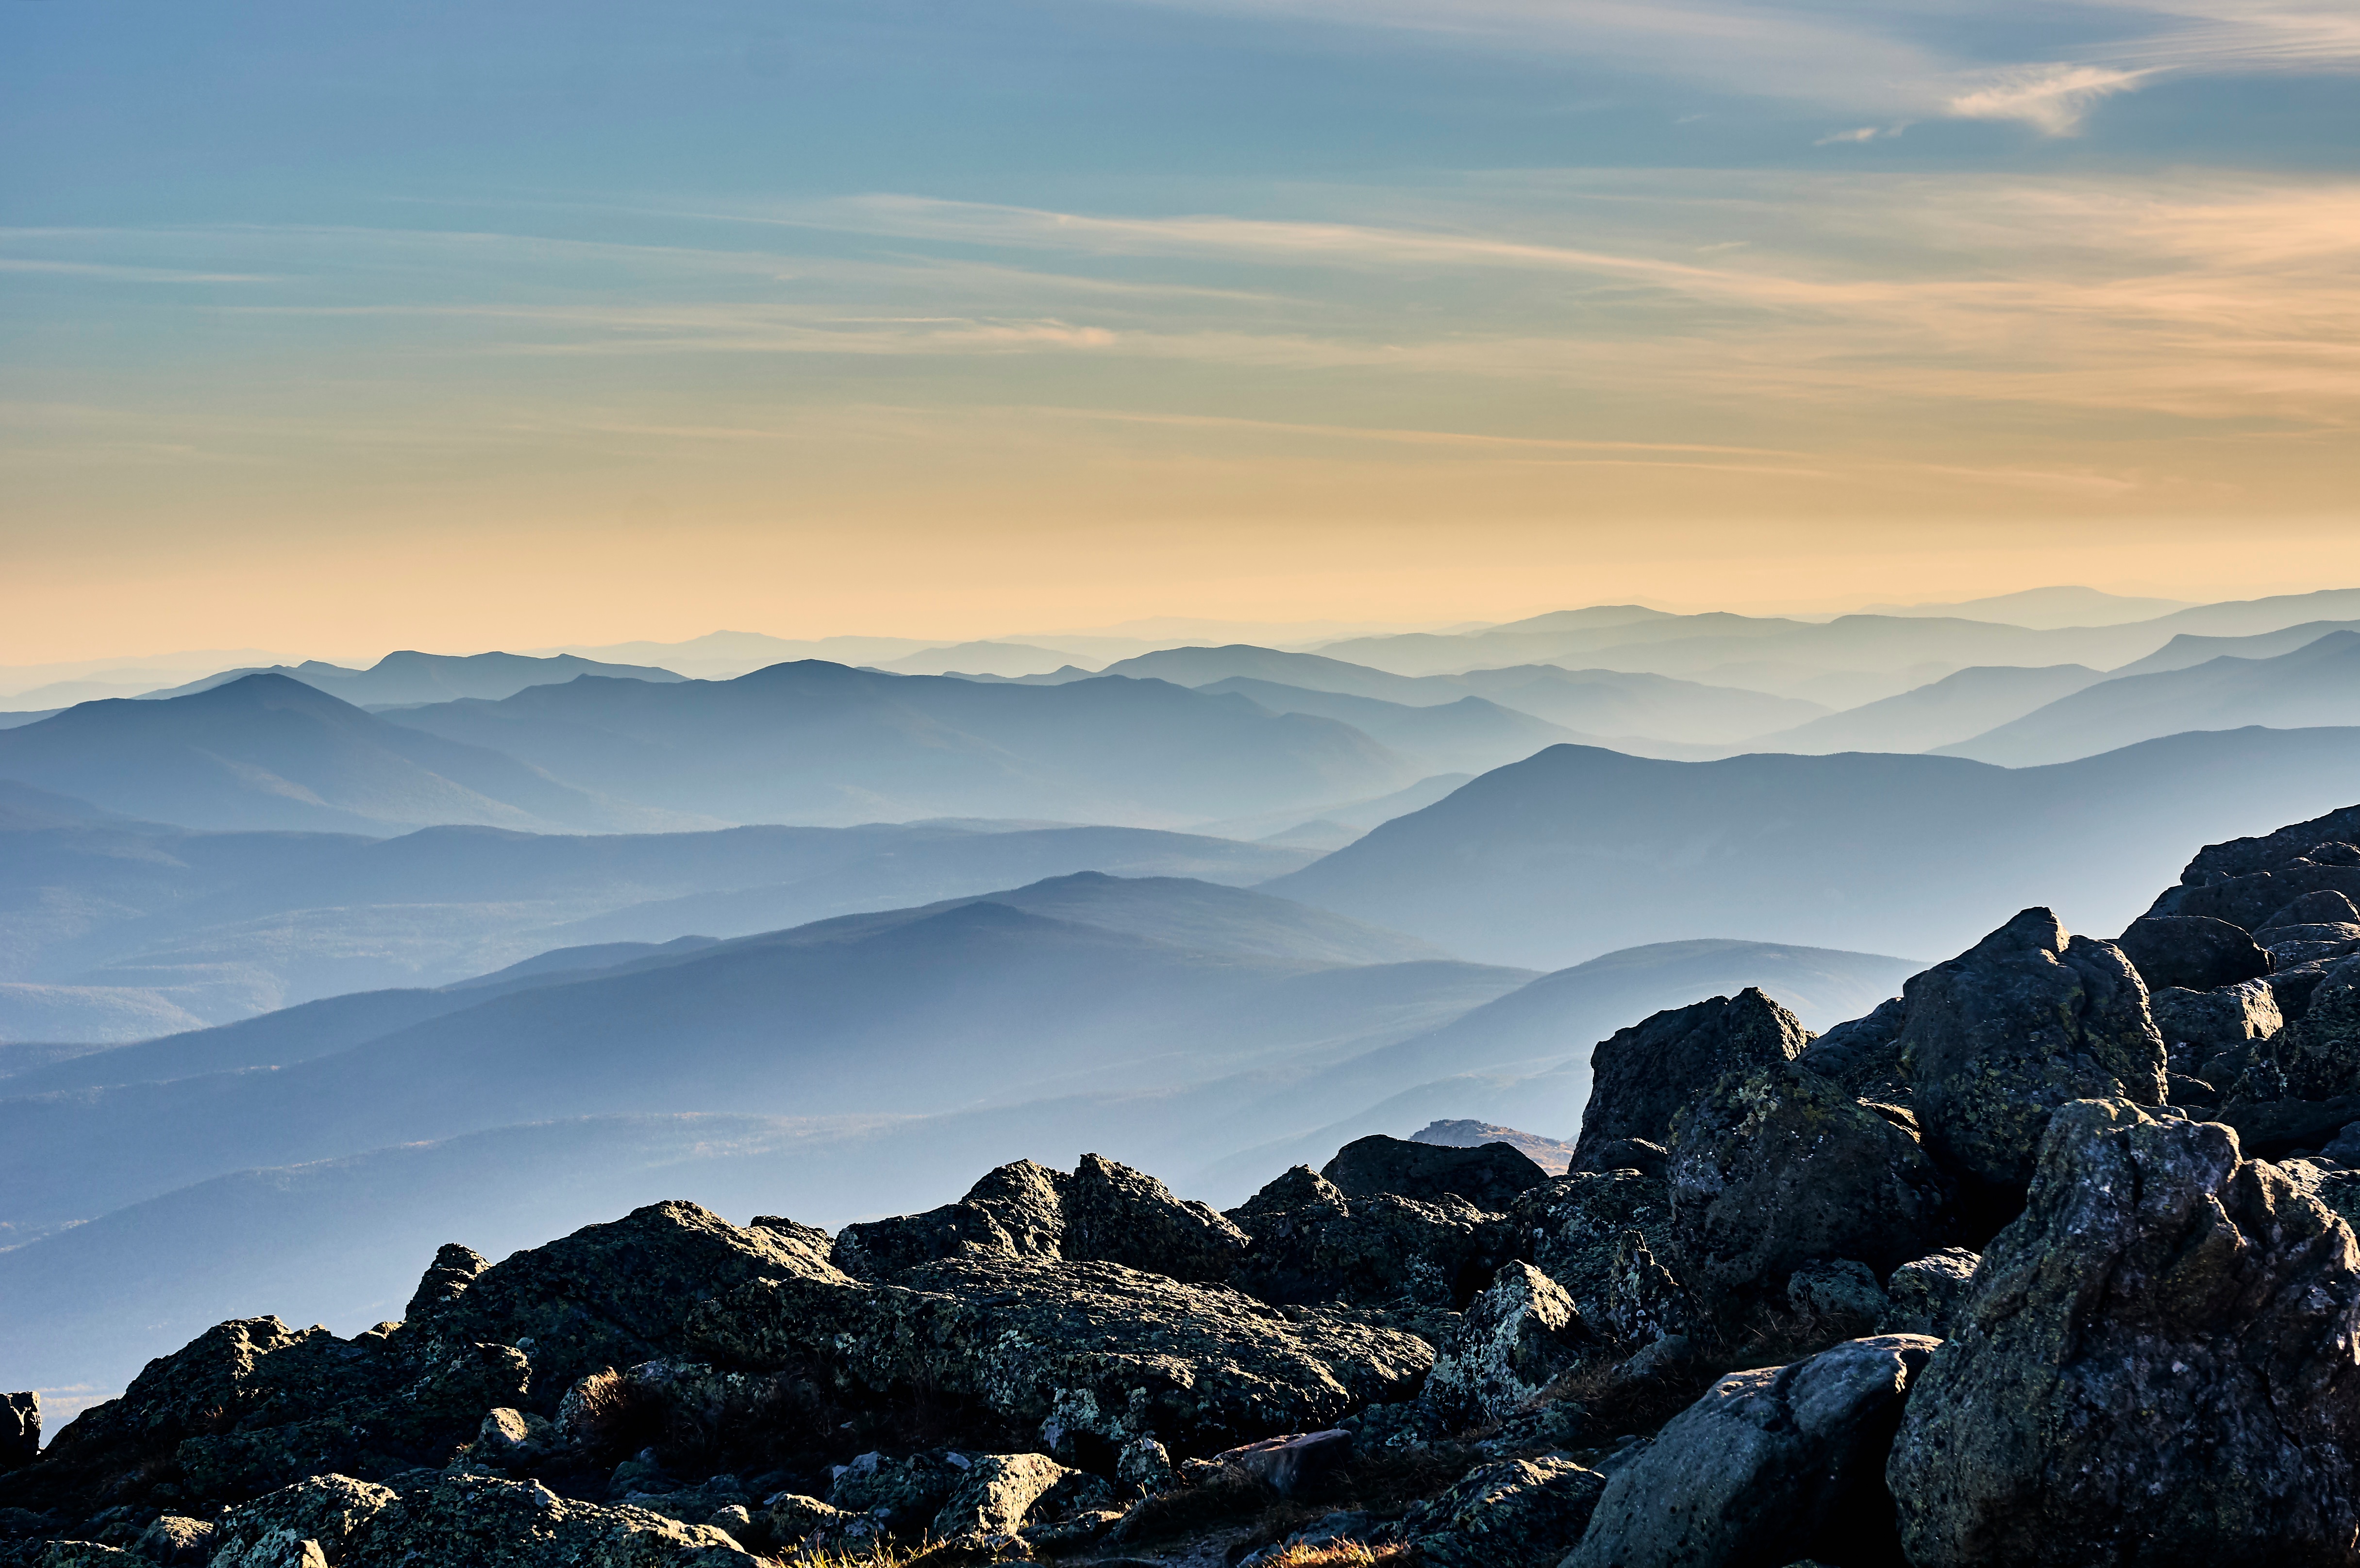
landscape, nature, horizon, wilderness, mountain, snow, cloud, sky, sunrise, sunset, sunlight, morning, hill, dawn, mountain range, dusk, ridge, summit, alps, plateau, landform, geographical feature, atmospheric phenomenon, mountainous landforms